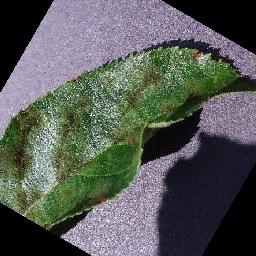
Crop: apple
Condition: scab